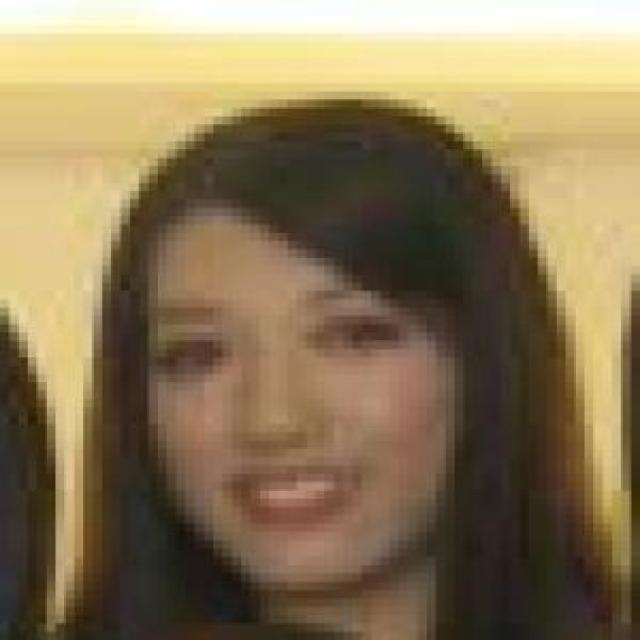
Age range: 21-44